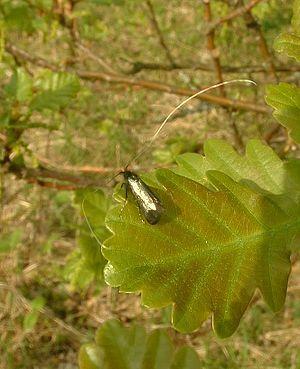
Adela est un genre de petits lépidoptères de la famille des Adelidae.